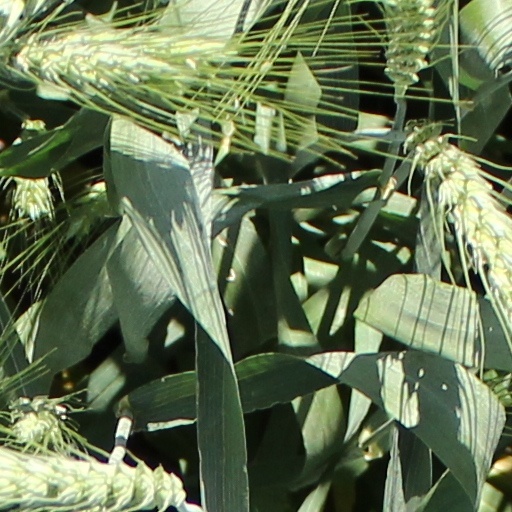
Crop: wheat